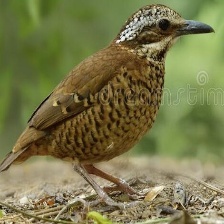
Species: EARED PITA
Scientific name: HYDRORNIS PHAYREI